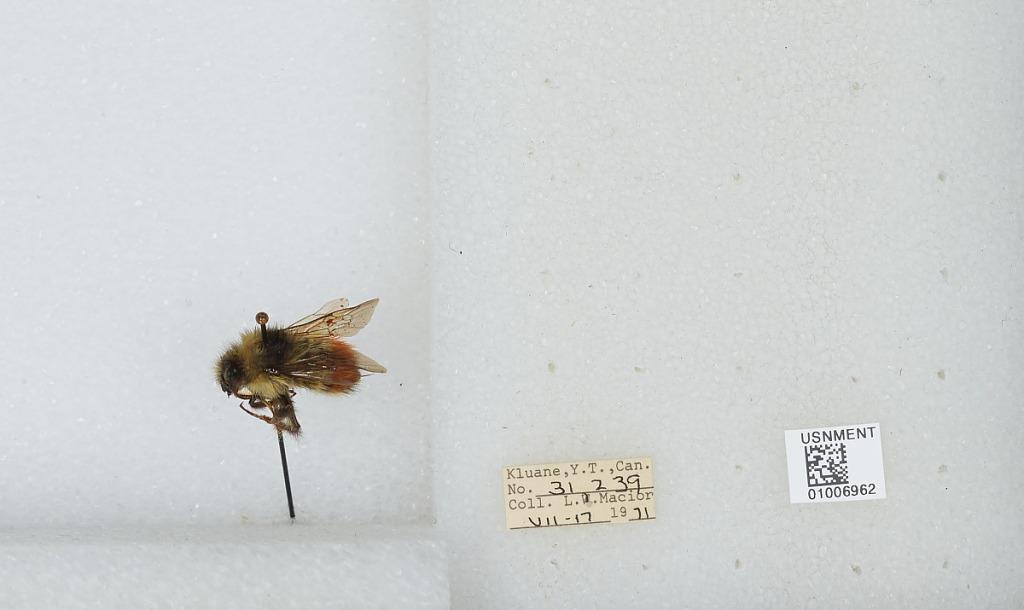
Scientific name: Bombus (Pyrobombus) flavifrons Cresson
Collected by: L. Macior
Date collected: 1971-7-17
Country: Canada
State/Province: Yukon Territory
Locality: Kluane
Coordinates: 60.75, -139.5